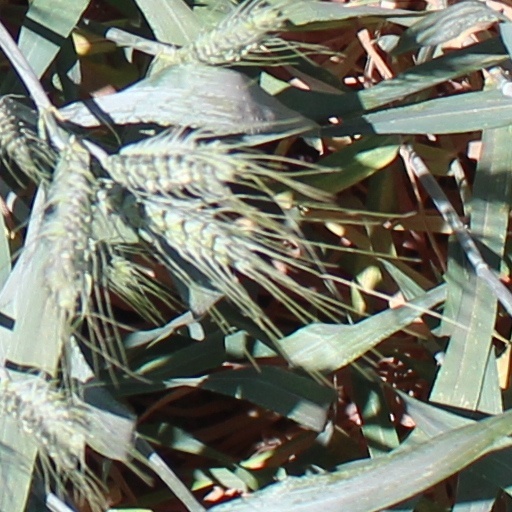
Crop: wheat